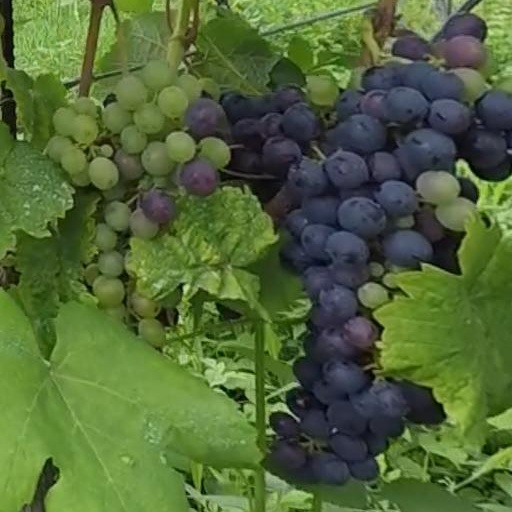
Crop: grape